Marine mammal

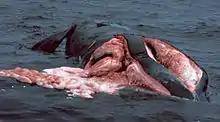
A right whale sliced on both sides after colliding with a boat. A large amount of its flesh is visible as well as the intestines floating in the water

Marine mammals were hunted by coastal aboriginal humans historically for food and other resources. These subsistence hunts still occur in Canada, Greenland, Indonesia, Russia, the United States, and several nations in the Caribbean. The effects of these are only localized, as hunting efforts were on a relatively small scale. Commercial hunting took this to a much greater scale and marine mammals were heavily exploited. This led to the extinction of the Steller's sea cow ("Hydrodamalis gigas"), sea mink ("Neogale macrodon"), Japanese sea lion ("Zalophus japonicus"), and the Caribbean monk seal ("Neomonachus tropicalis"). Today, populations of species that were historically hunted, such as blue whales ("Balaenoptera musculus") and the North Pacific right whale ("Eubalaena japonica"), are much lower than their pre-whaling levels. Because whales generally have slow growth rates, are slow to reach sexual maturity, and have a low reproductive output, population recovery has been very slow.